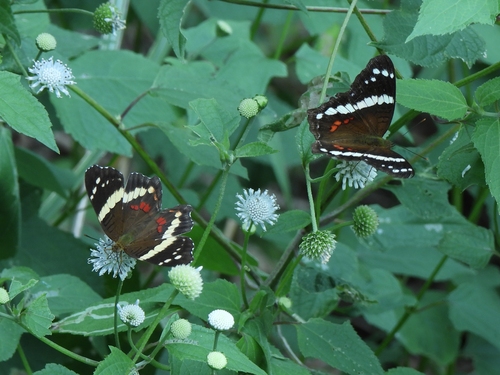
Scientific name: Anartia fatima
Common name: Banded peacock
Family: Nymphalidae
Order: Lepidoptera
Pollinator type: Primary pollinator
Habitat: Open areas and gardens
Geographic range: South America
Conservation status: Least Concern